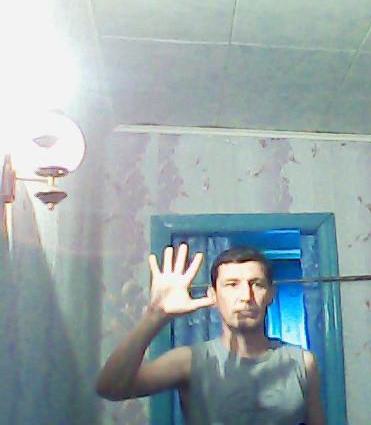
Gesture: palm